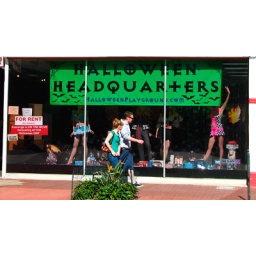
4' x 15' fluorescent green banner with black bats, spider webs and text. Web address is in purple text.